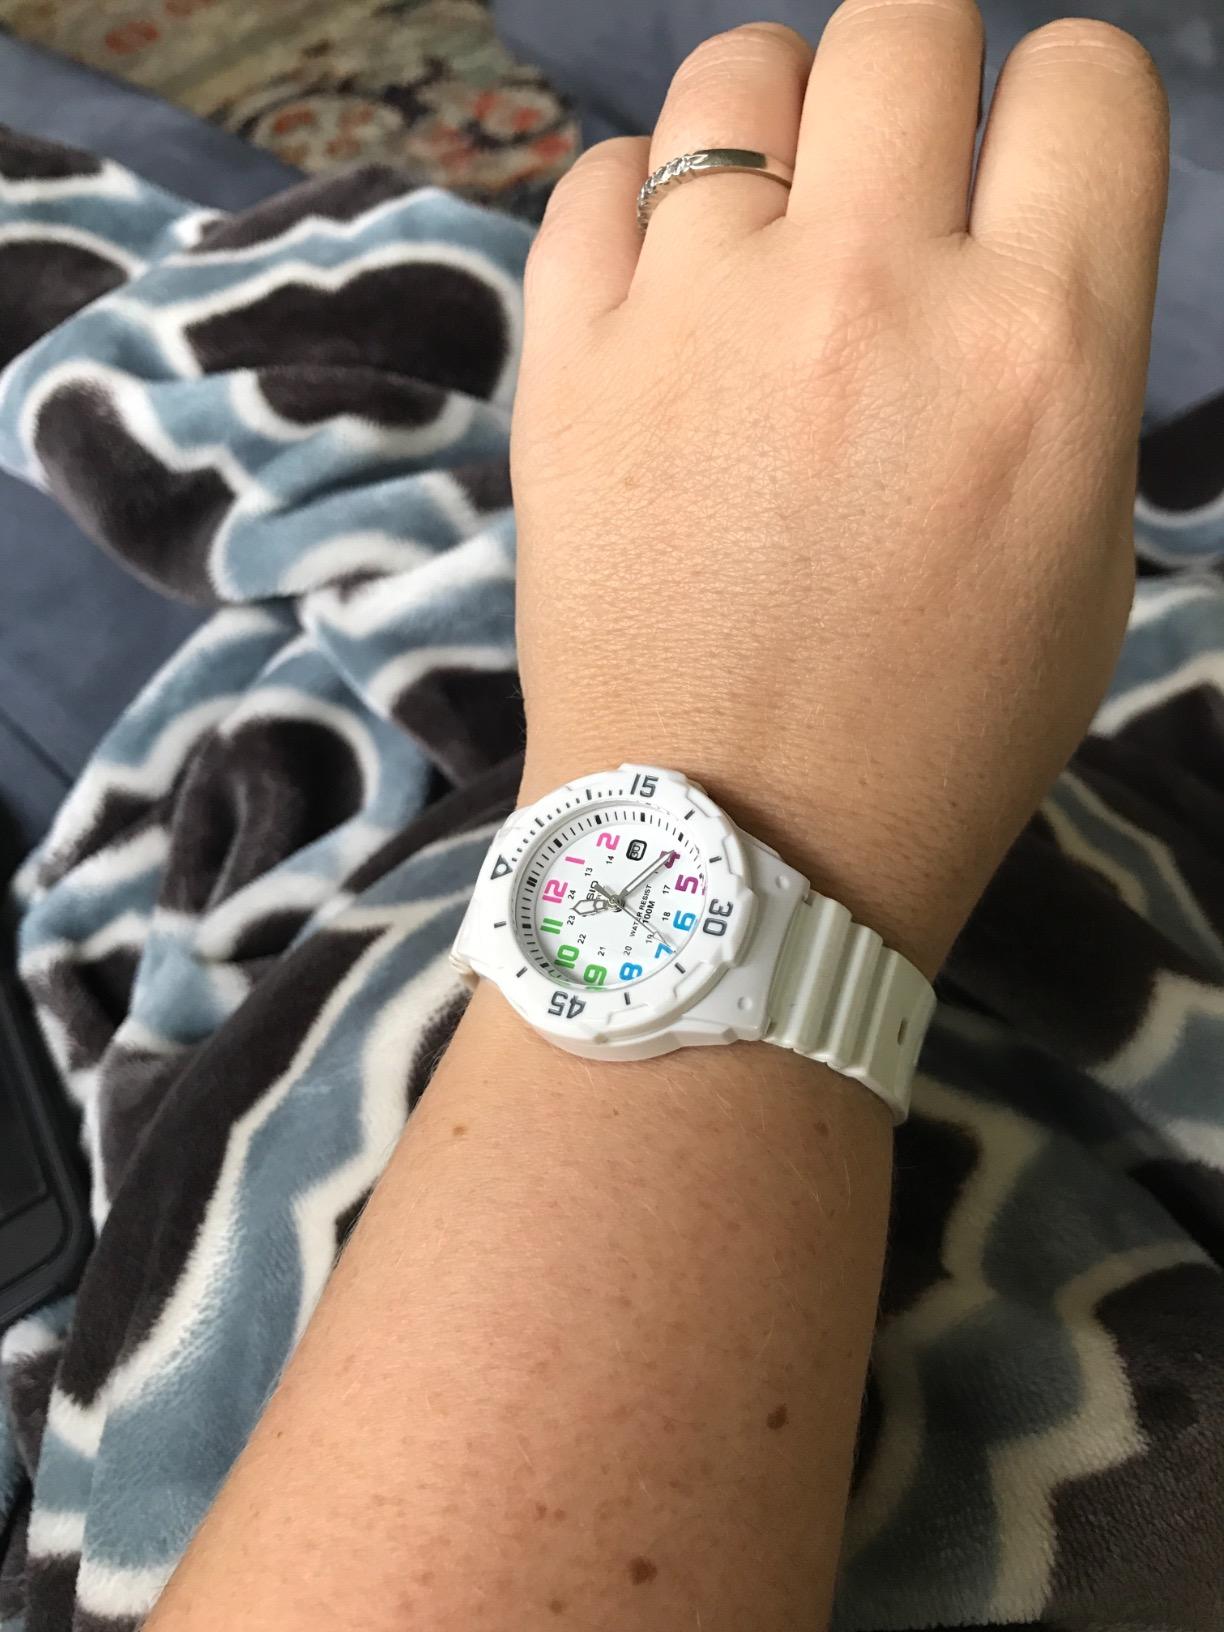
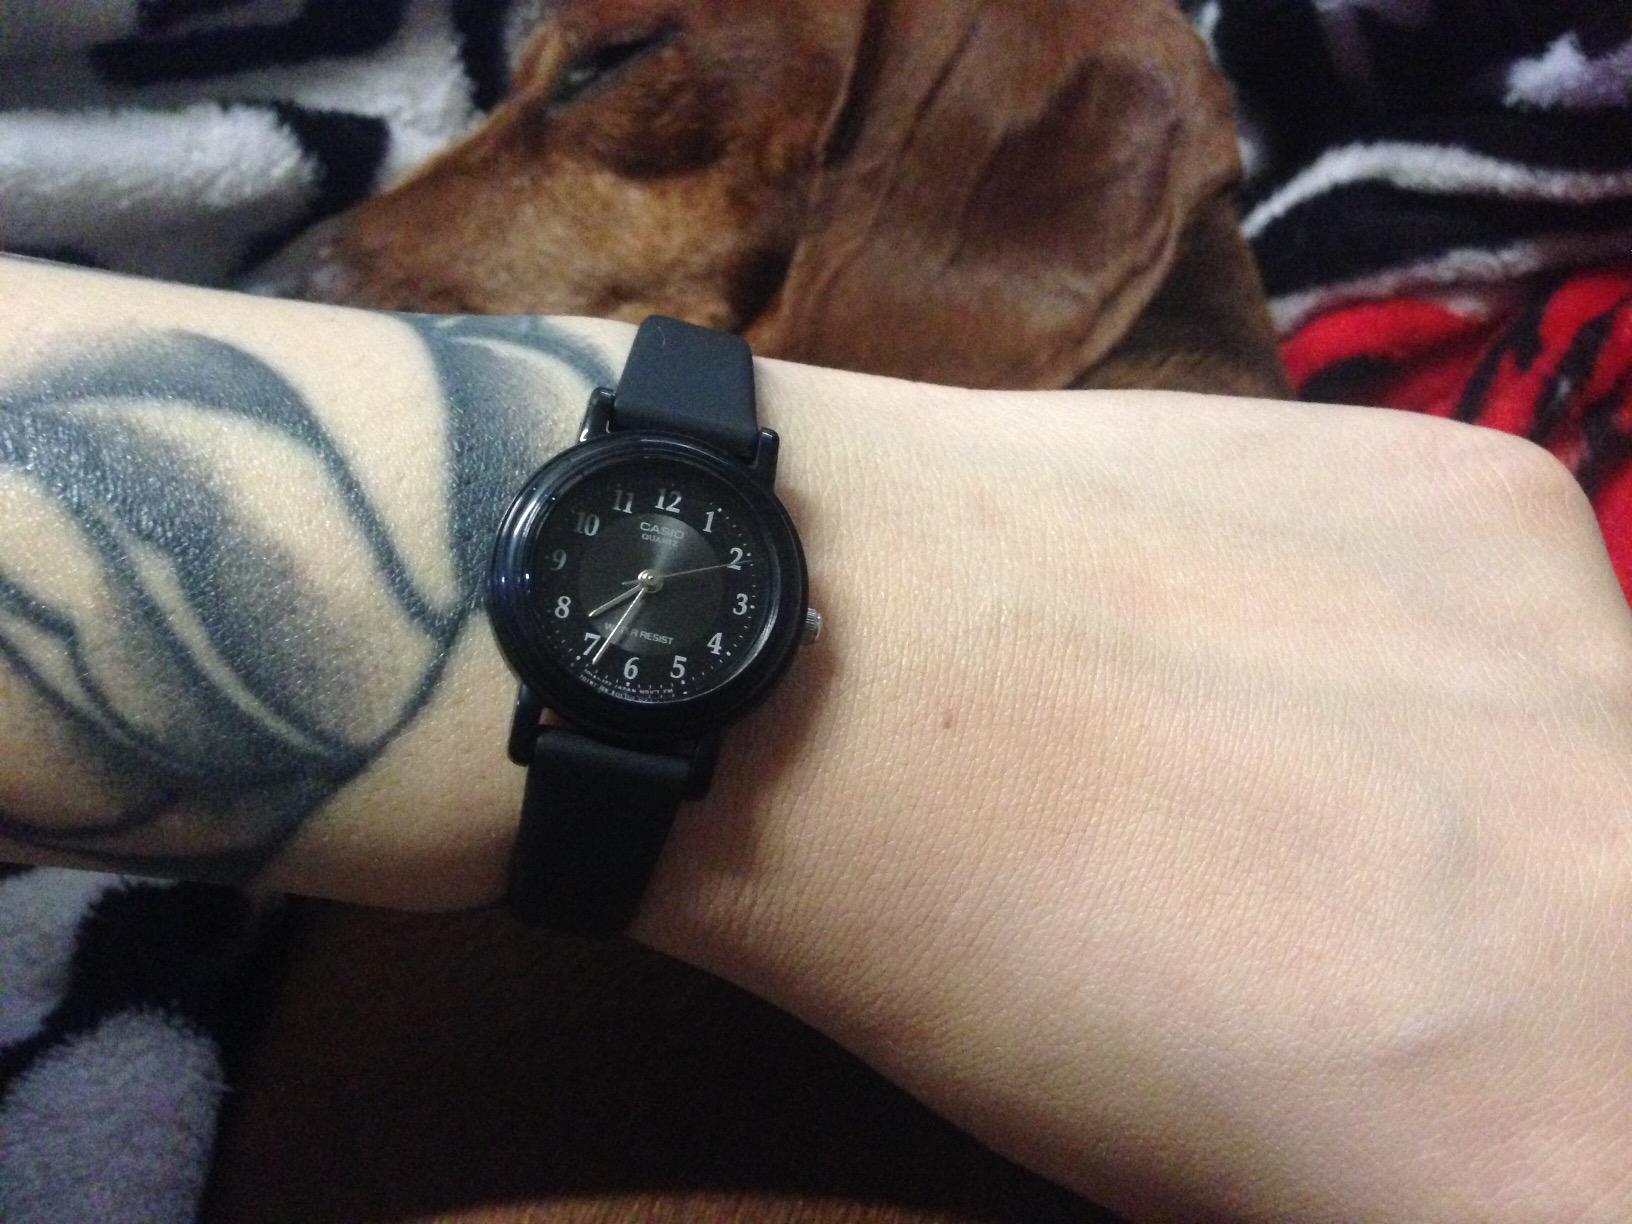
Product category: accessories_watch
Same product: no